Neberte nám princeznú

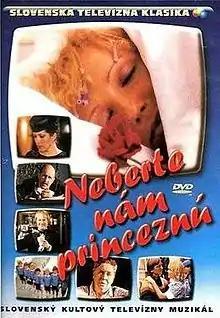
The cover of DVD release

Neberte nám princeznú is a modern version of the "Snow White and the Seven Dwarfs" fairytale, starring Marika Gombitová. The musical was directed by Martin Hoffmeister, and released in 1981.